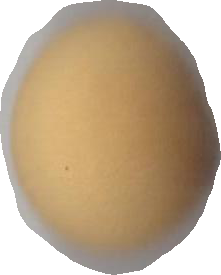
Variety: Grobogan